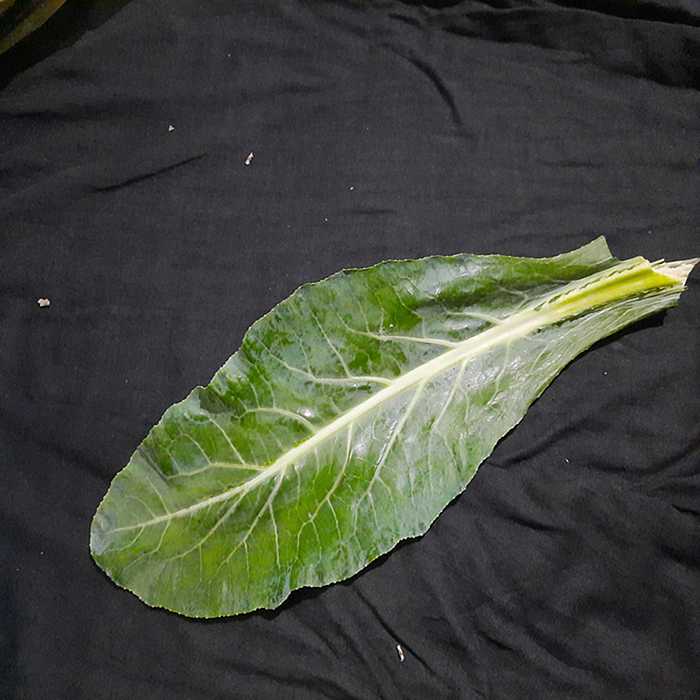
Plant: Cauliflower
Label: Fresh leaf